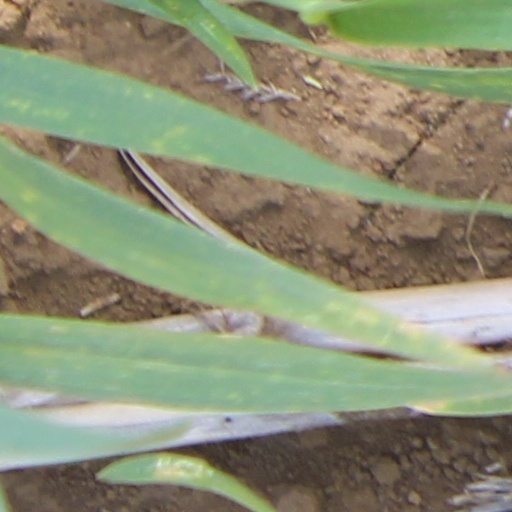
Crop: wheat